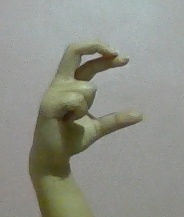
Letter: thal